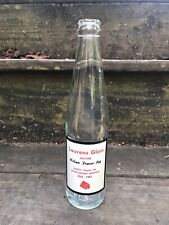
Waste category: glass